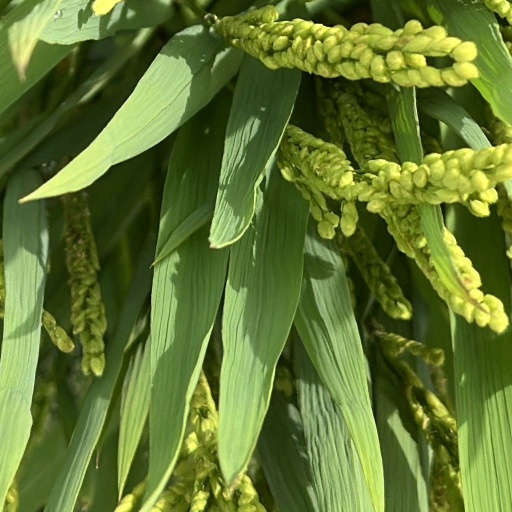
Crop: rice